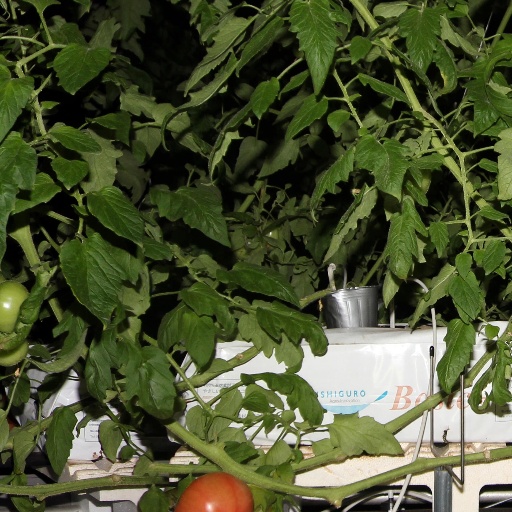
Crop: tomato